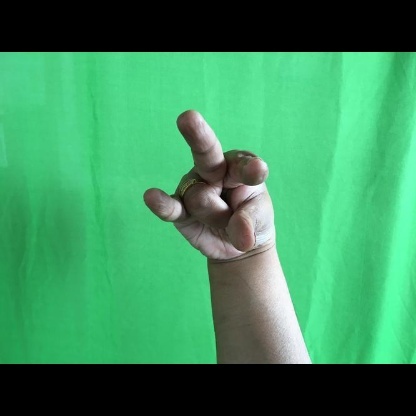
Mudra: Kangulam